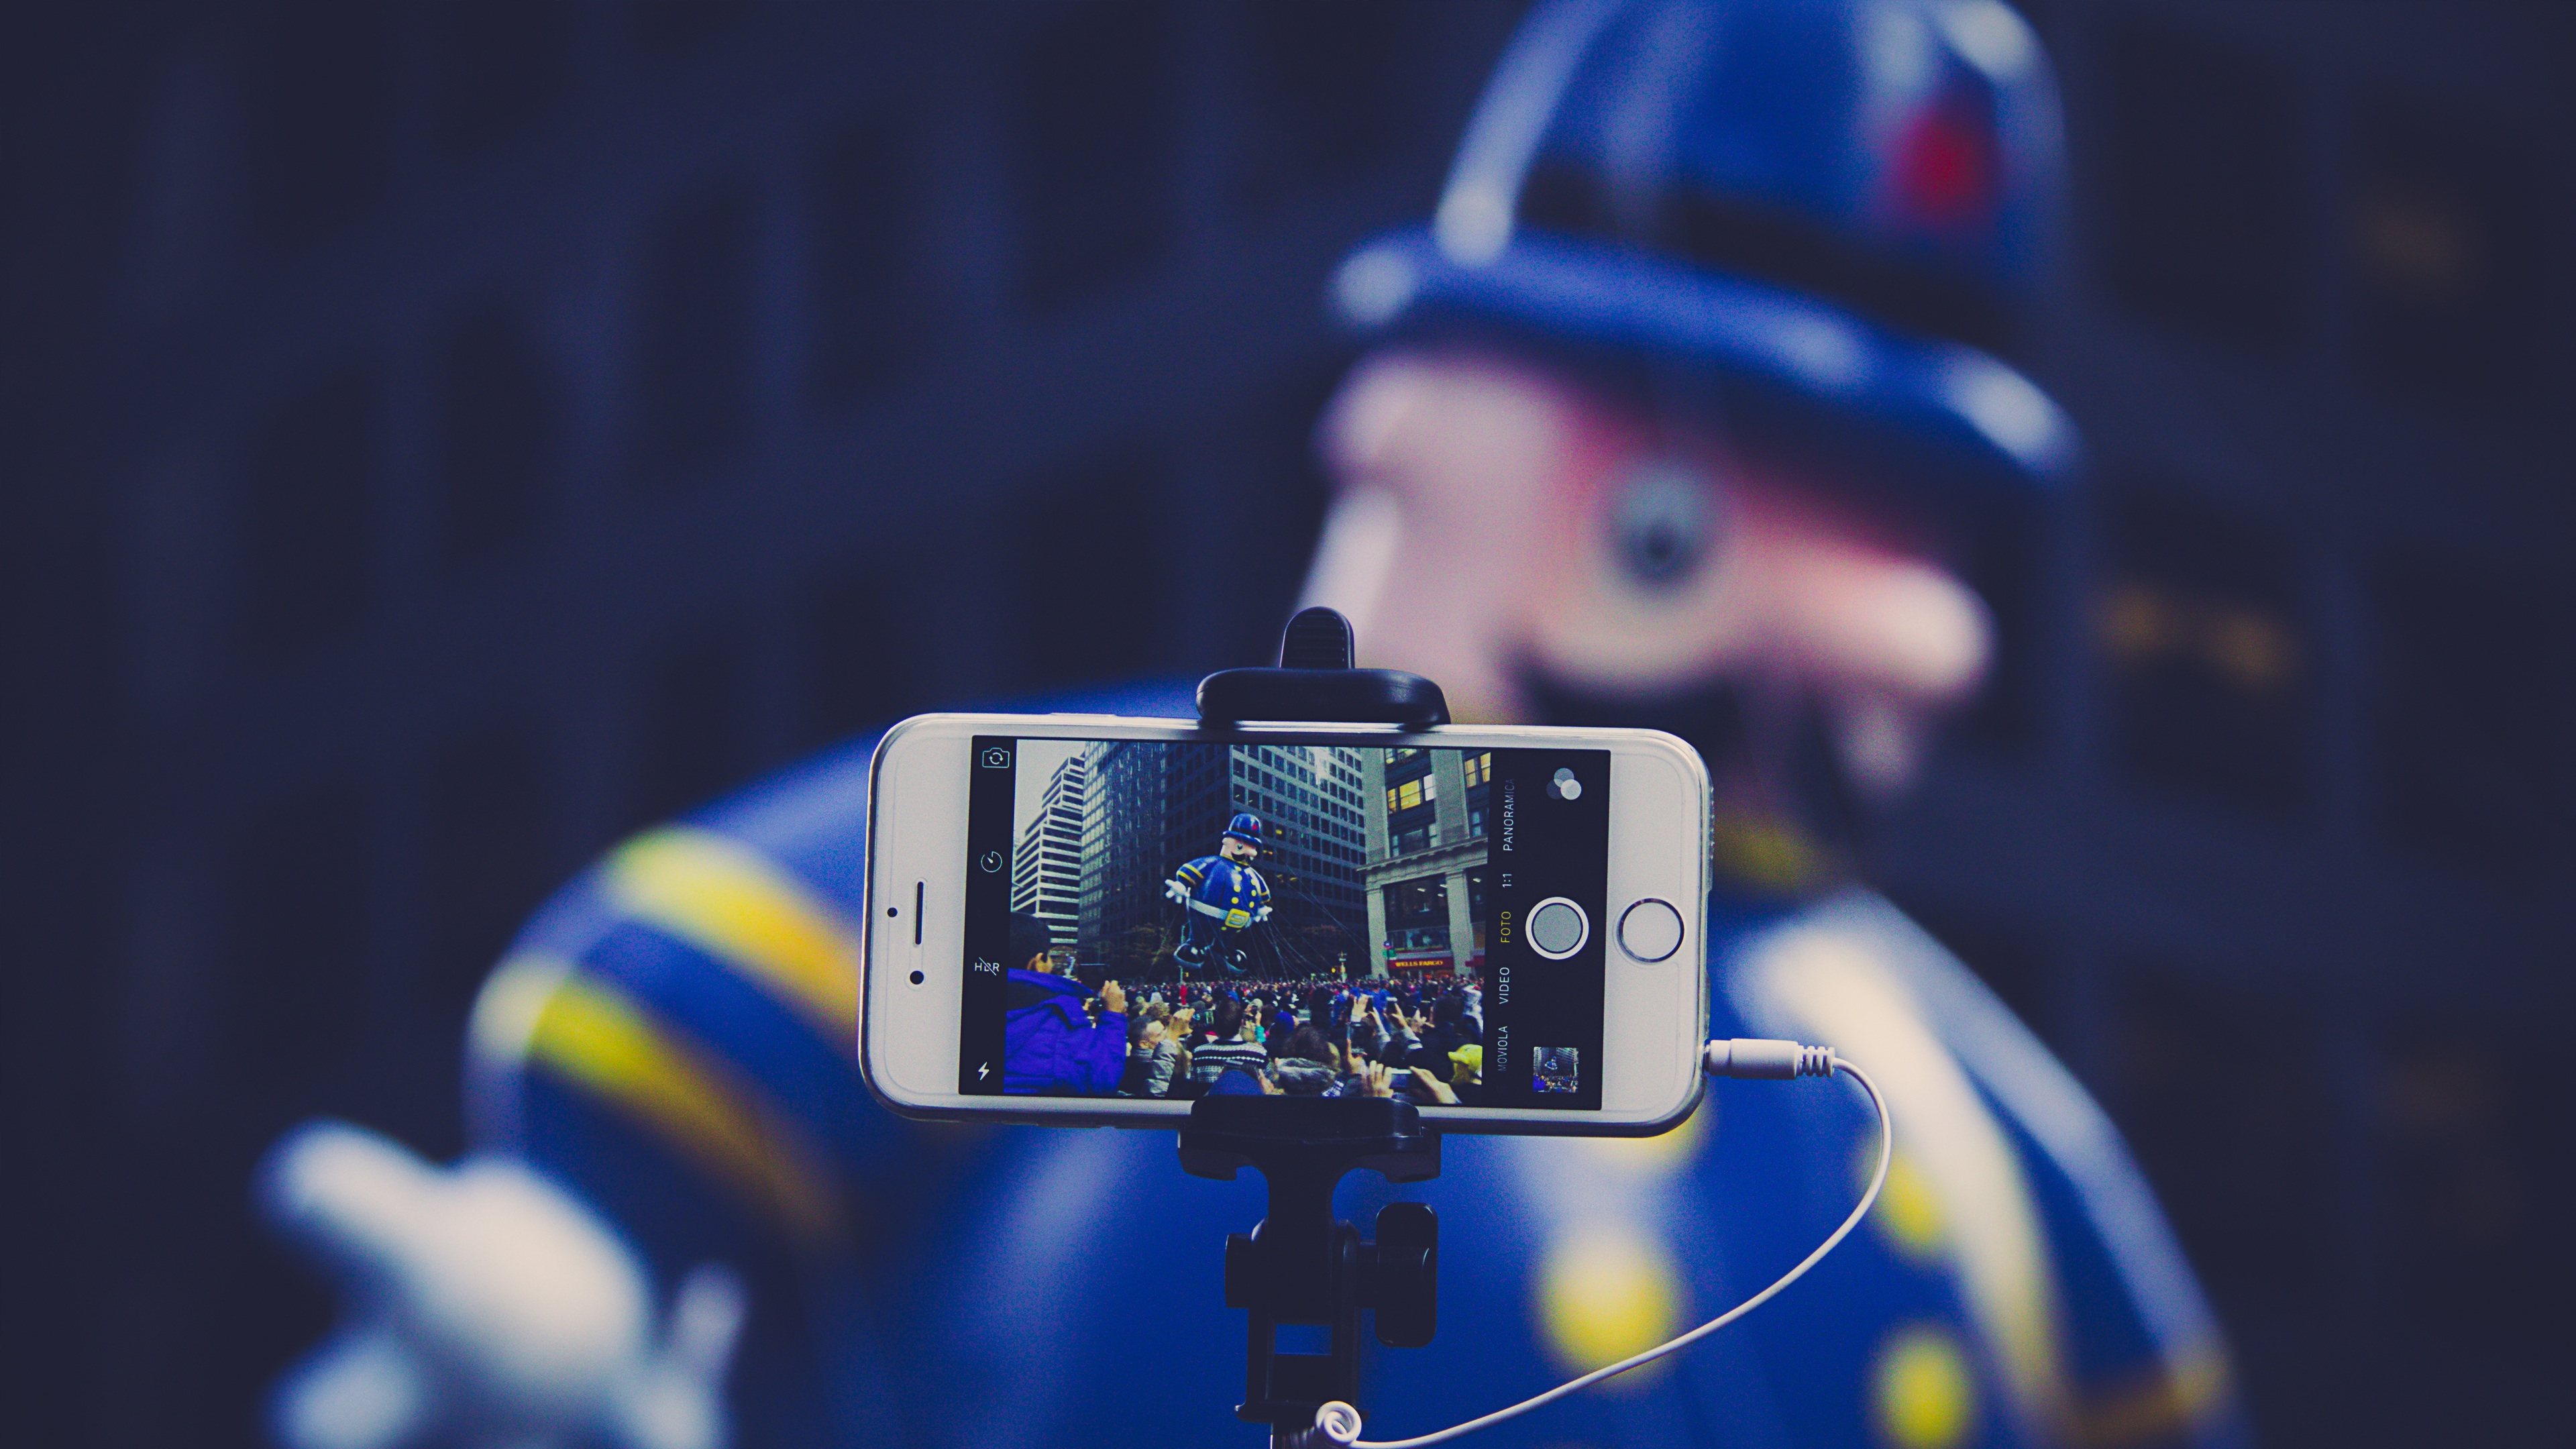
technology, space, machine, blue, product